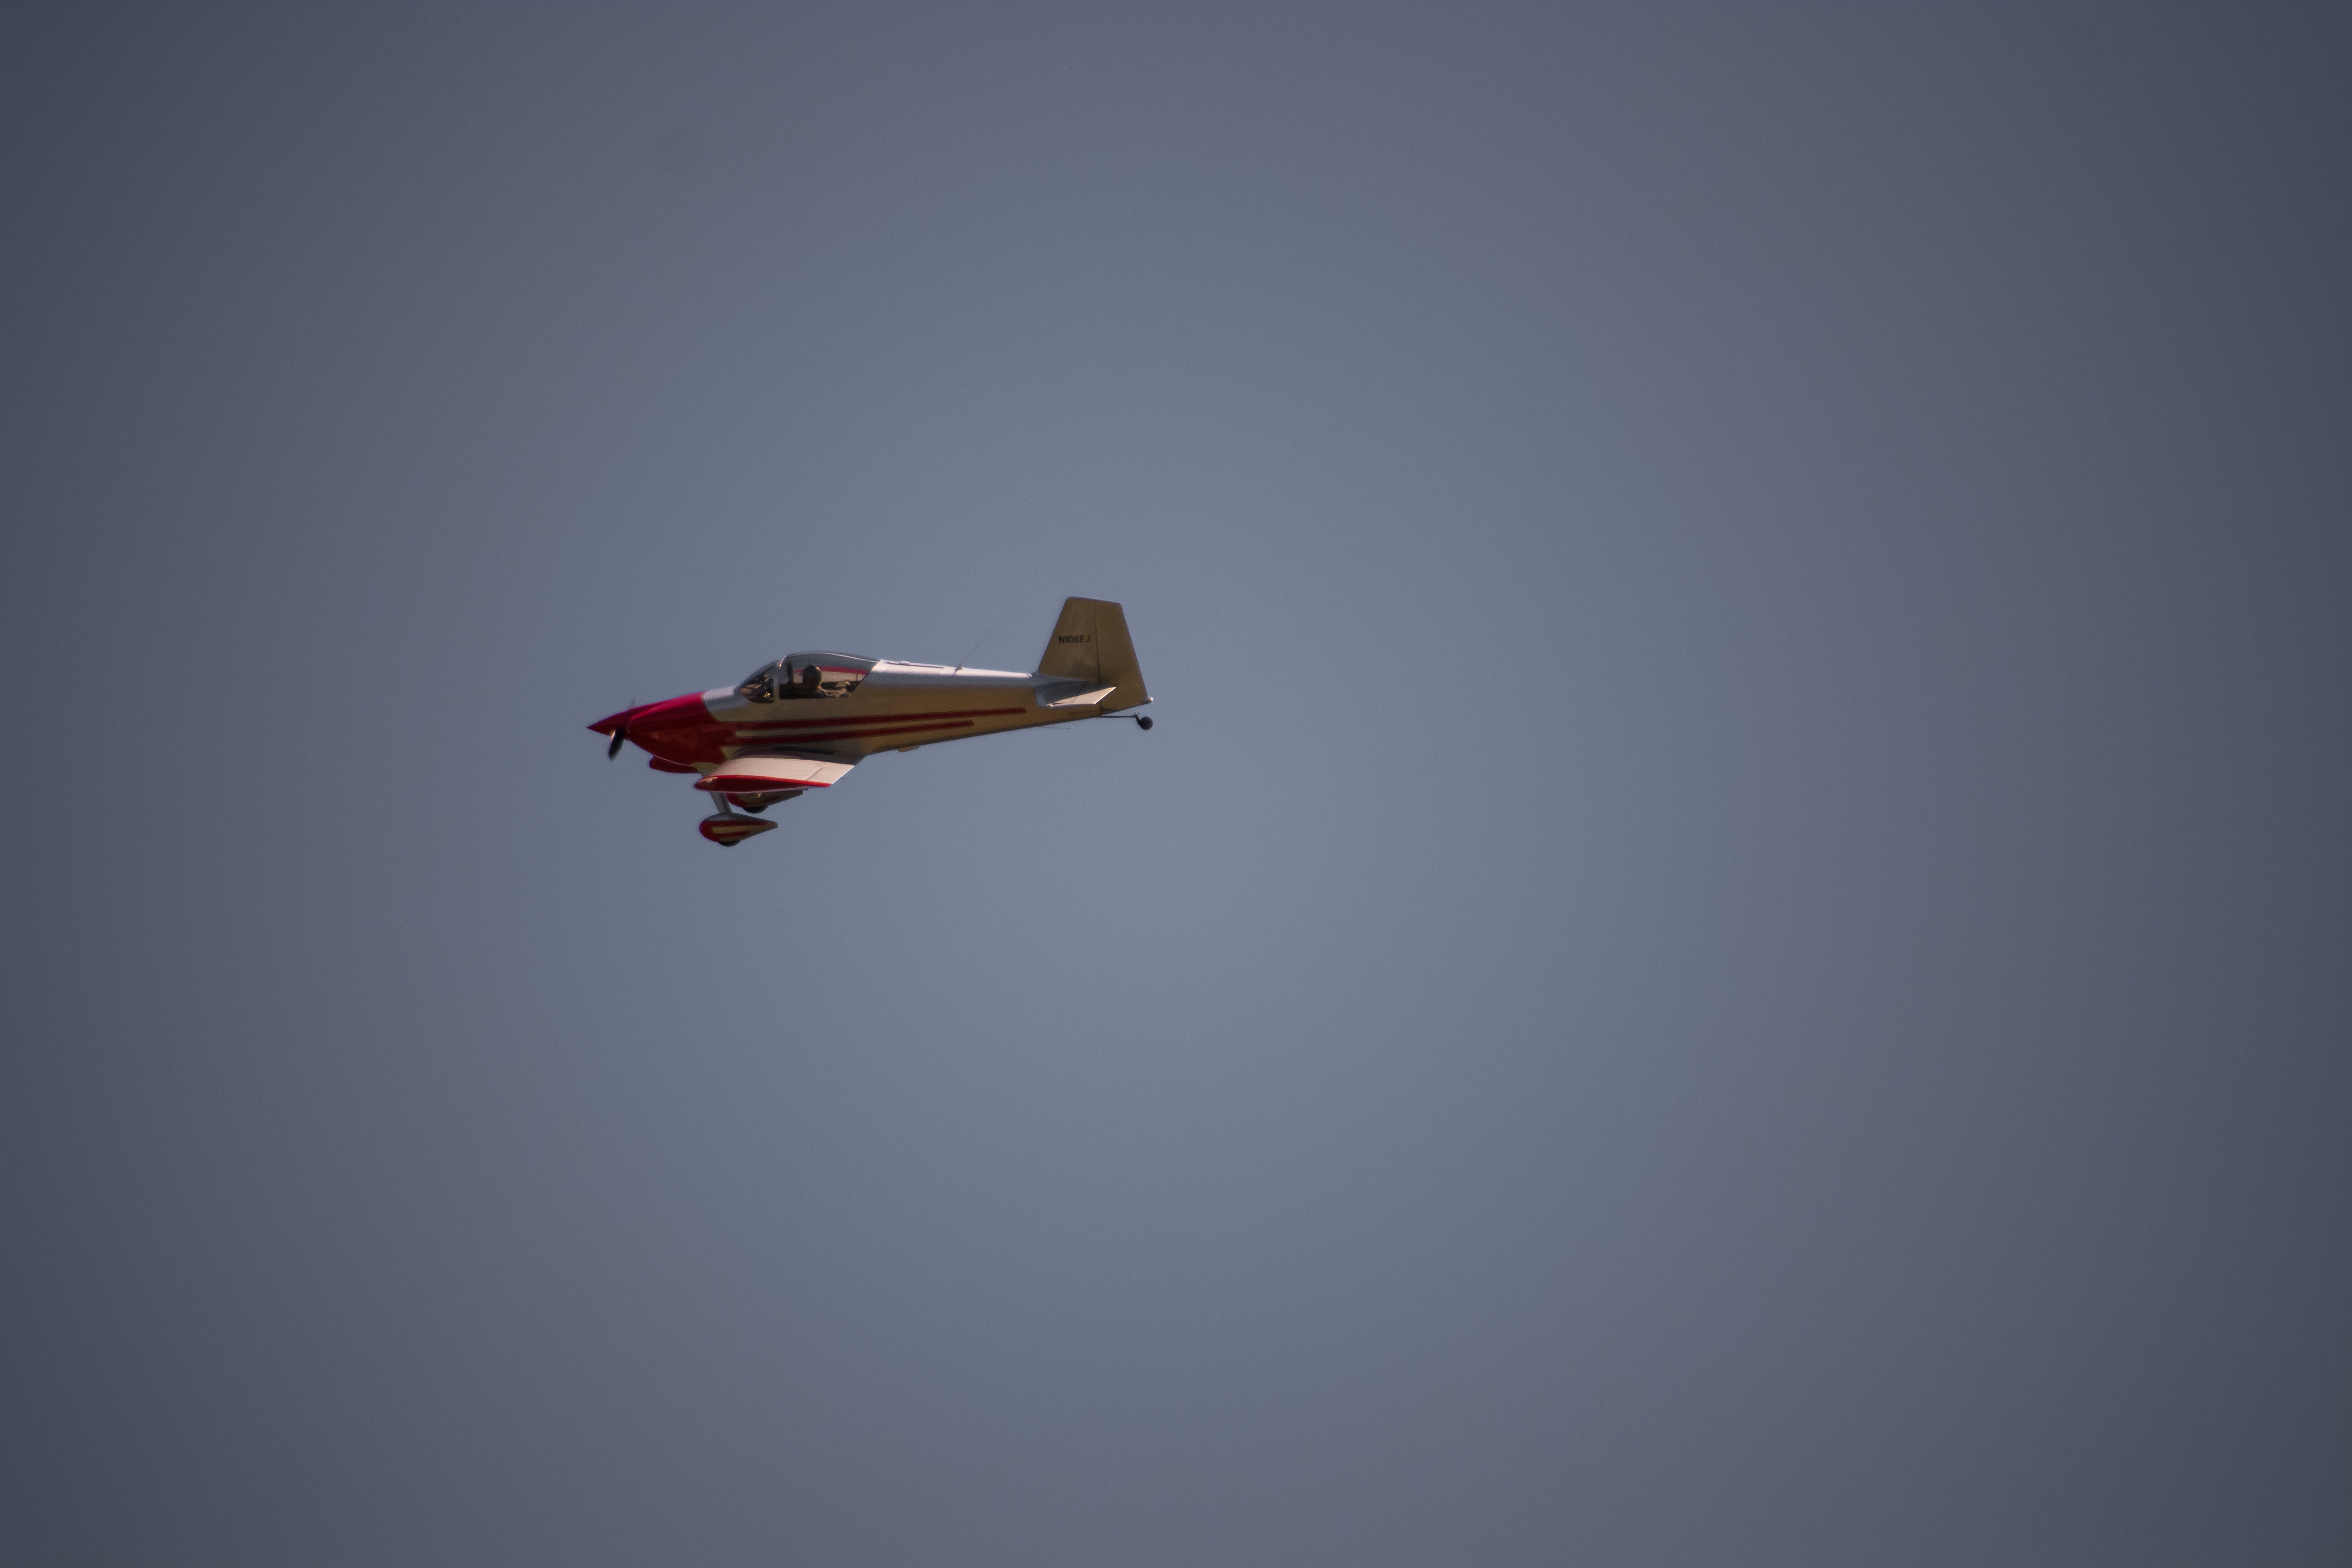
wing, airplane, aircraft, vehicle, airline, aviation, flight, air travel, atmosphere of earth